Boundary Island (Hainan)

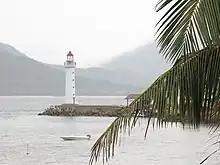
Boundary Island Light House

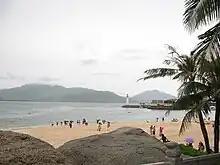
Boundary Island Beach

Boundary Island (Chinese:分界洲) is an island in Lingshui County, Hainan, China, located just off the south-east coast of Hainan Island, between Lingshui and Wanning, in Riyue Bay at .